Lakeside Leisure Complex

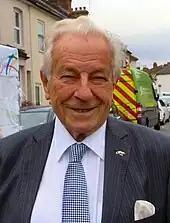
Bob Potter OBE in 2017

The complex was established in 1972, when Bob Potter bought Wharfenden House and the surrounding grounds and lake. He soon doubled the hall to 1,000 seats principally for hosting comedians and musicians, including North American and internationally acclaimed acts. Lakeside was almost completely destroyed in a fire in November 1978, but was subsequently rebuilt, reopening in October the following year.